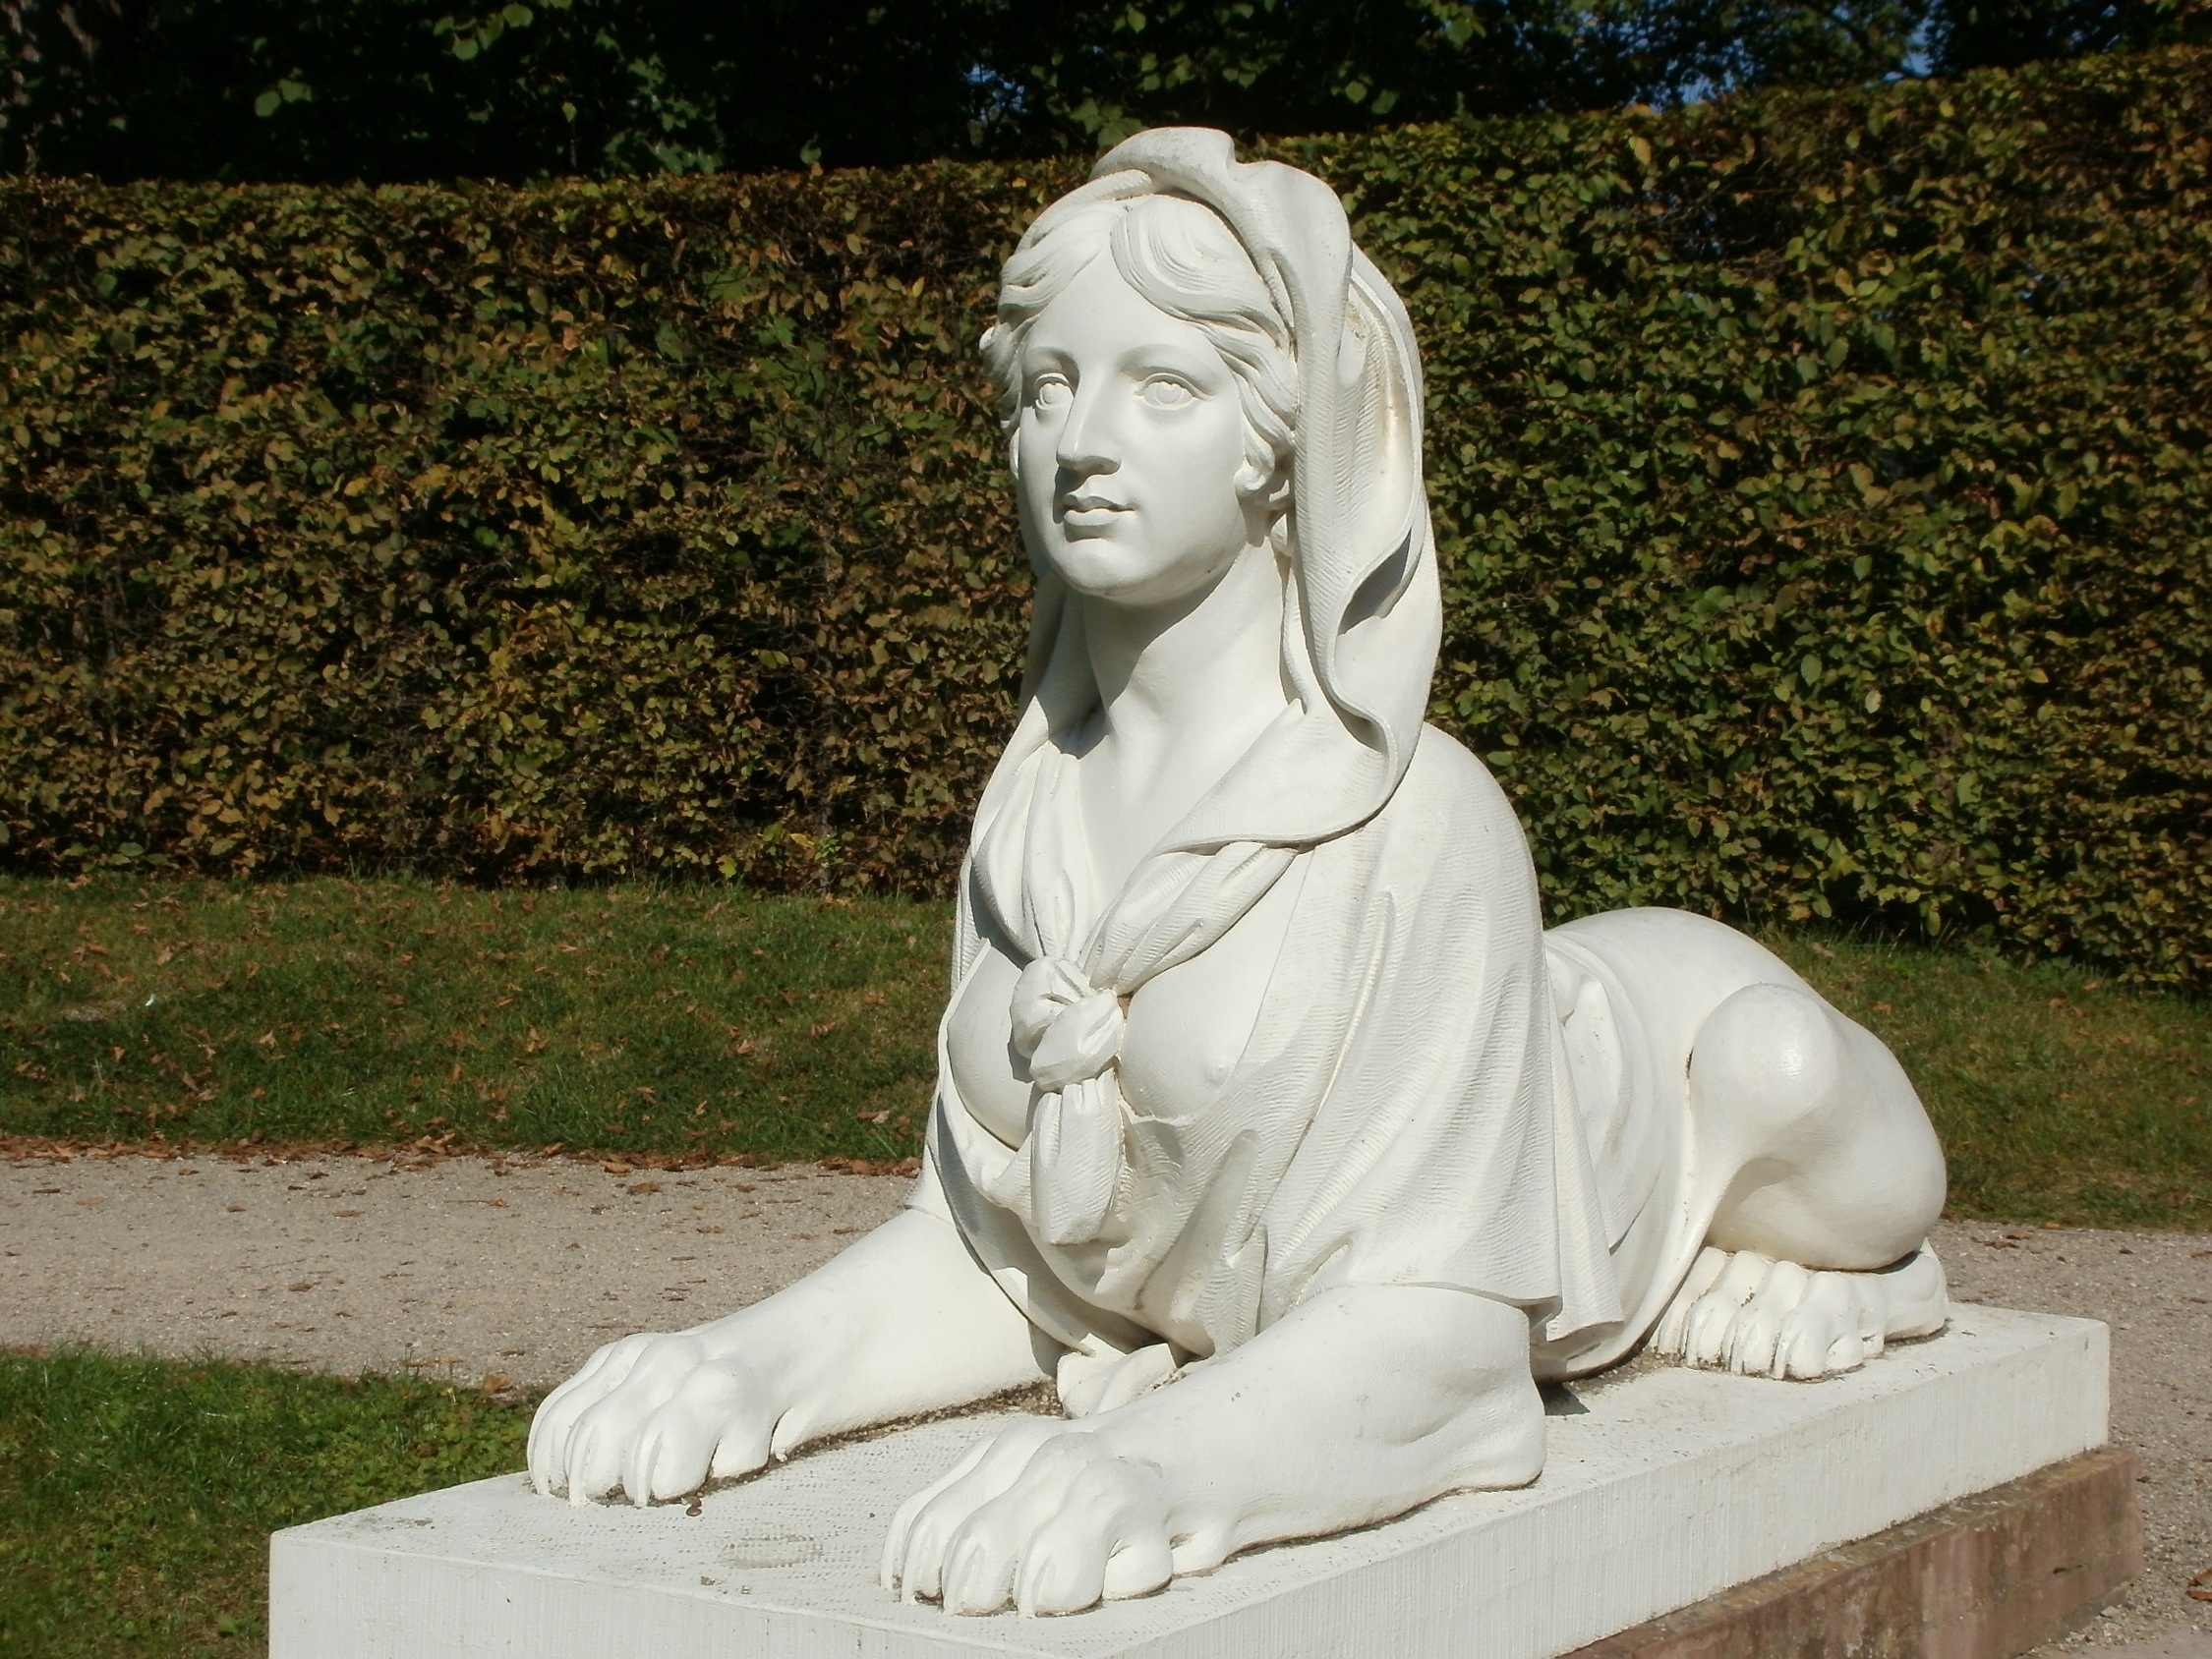
antique, animal, stone, monument, female, statue, cat, park, human, historic, lion, outdoors, face, sculpture, art, culture, carving, body, sphinx, egyptian, stone carving, schwetzingen, nonbuilding structure, human positions, classical sculpture, naturtheater